Sony Michel

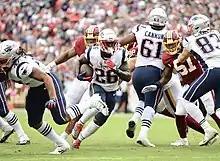
Michel in a game against the Washington Redskins

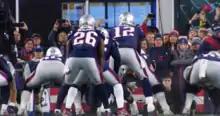
Michel alongside Tom Brady in the AFC wild card game against the Tennessee Titans

During Week 2 against the Dolphins, Michel rushed 21 times for 83 yards and his first rushing touchdown of the season in the 43–0 shutout road victory. Three weeks later against the Washington Redskins, he rushed 16 times for 91 yards and a touchdown and caught three passes for 32 yards in the 33–7 road victory. Two weeks later against the Jets, Michel rushed 19 times for 42 yards and three touchdowns in the 33–0 shutout road victory.